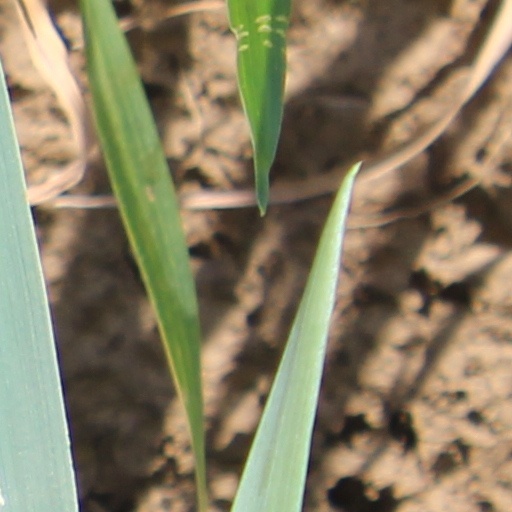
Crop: wheat